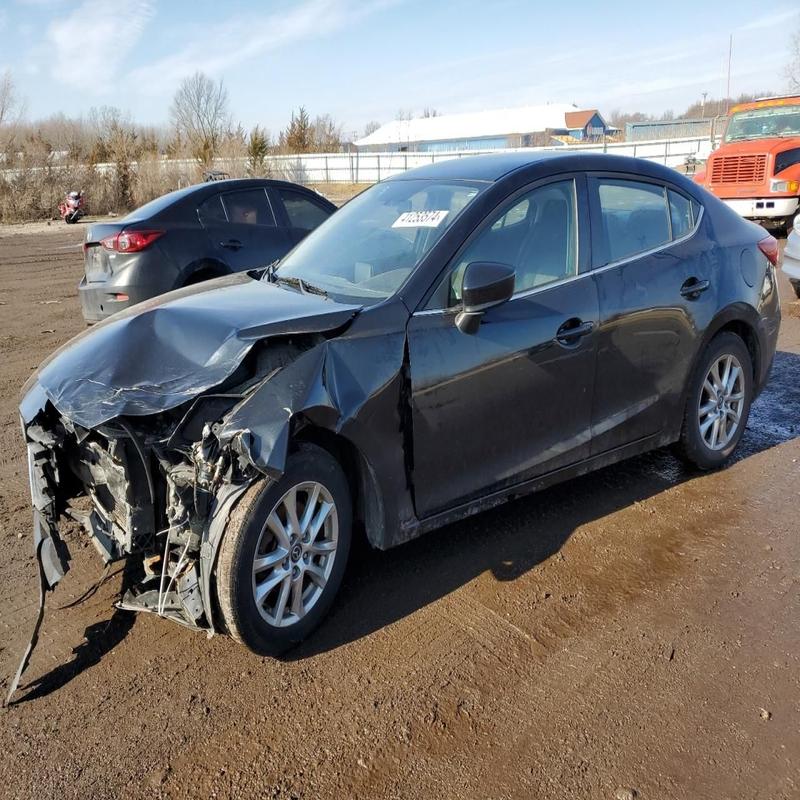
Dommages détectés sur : pare-choc avant, feu avant gauche, capot, aile avant gauche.
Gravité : majeur